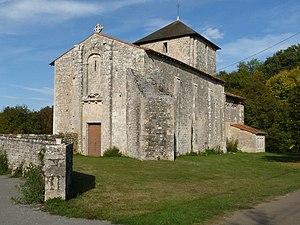
église de Vieux-Ruffec, Charente, France
Vieux-Ruffec est une commune du Sud-Ouest de la France, située dans le département de la Charente.